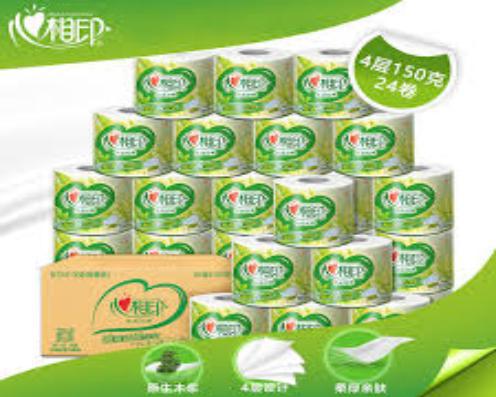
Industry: Necessities